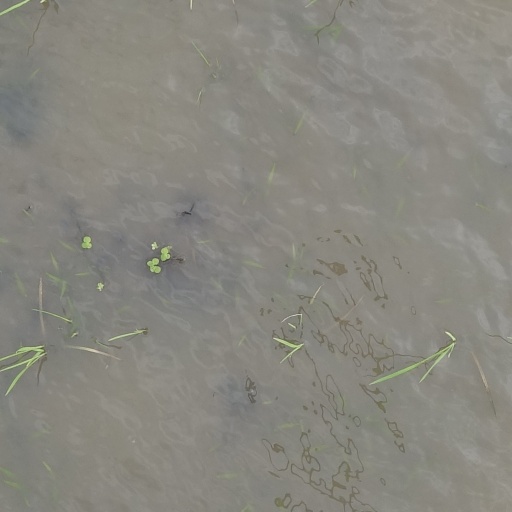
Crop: rice